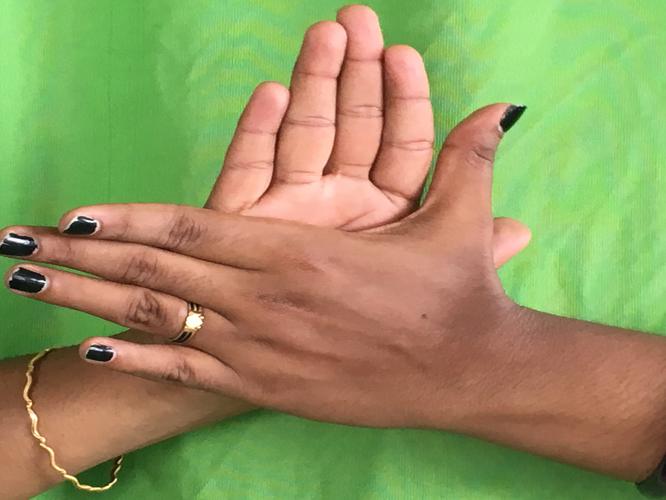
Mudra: Chakra
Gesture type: double_hand